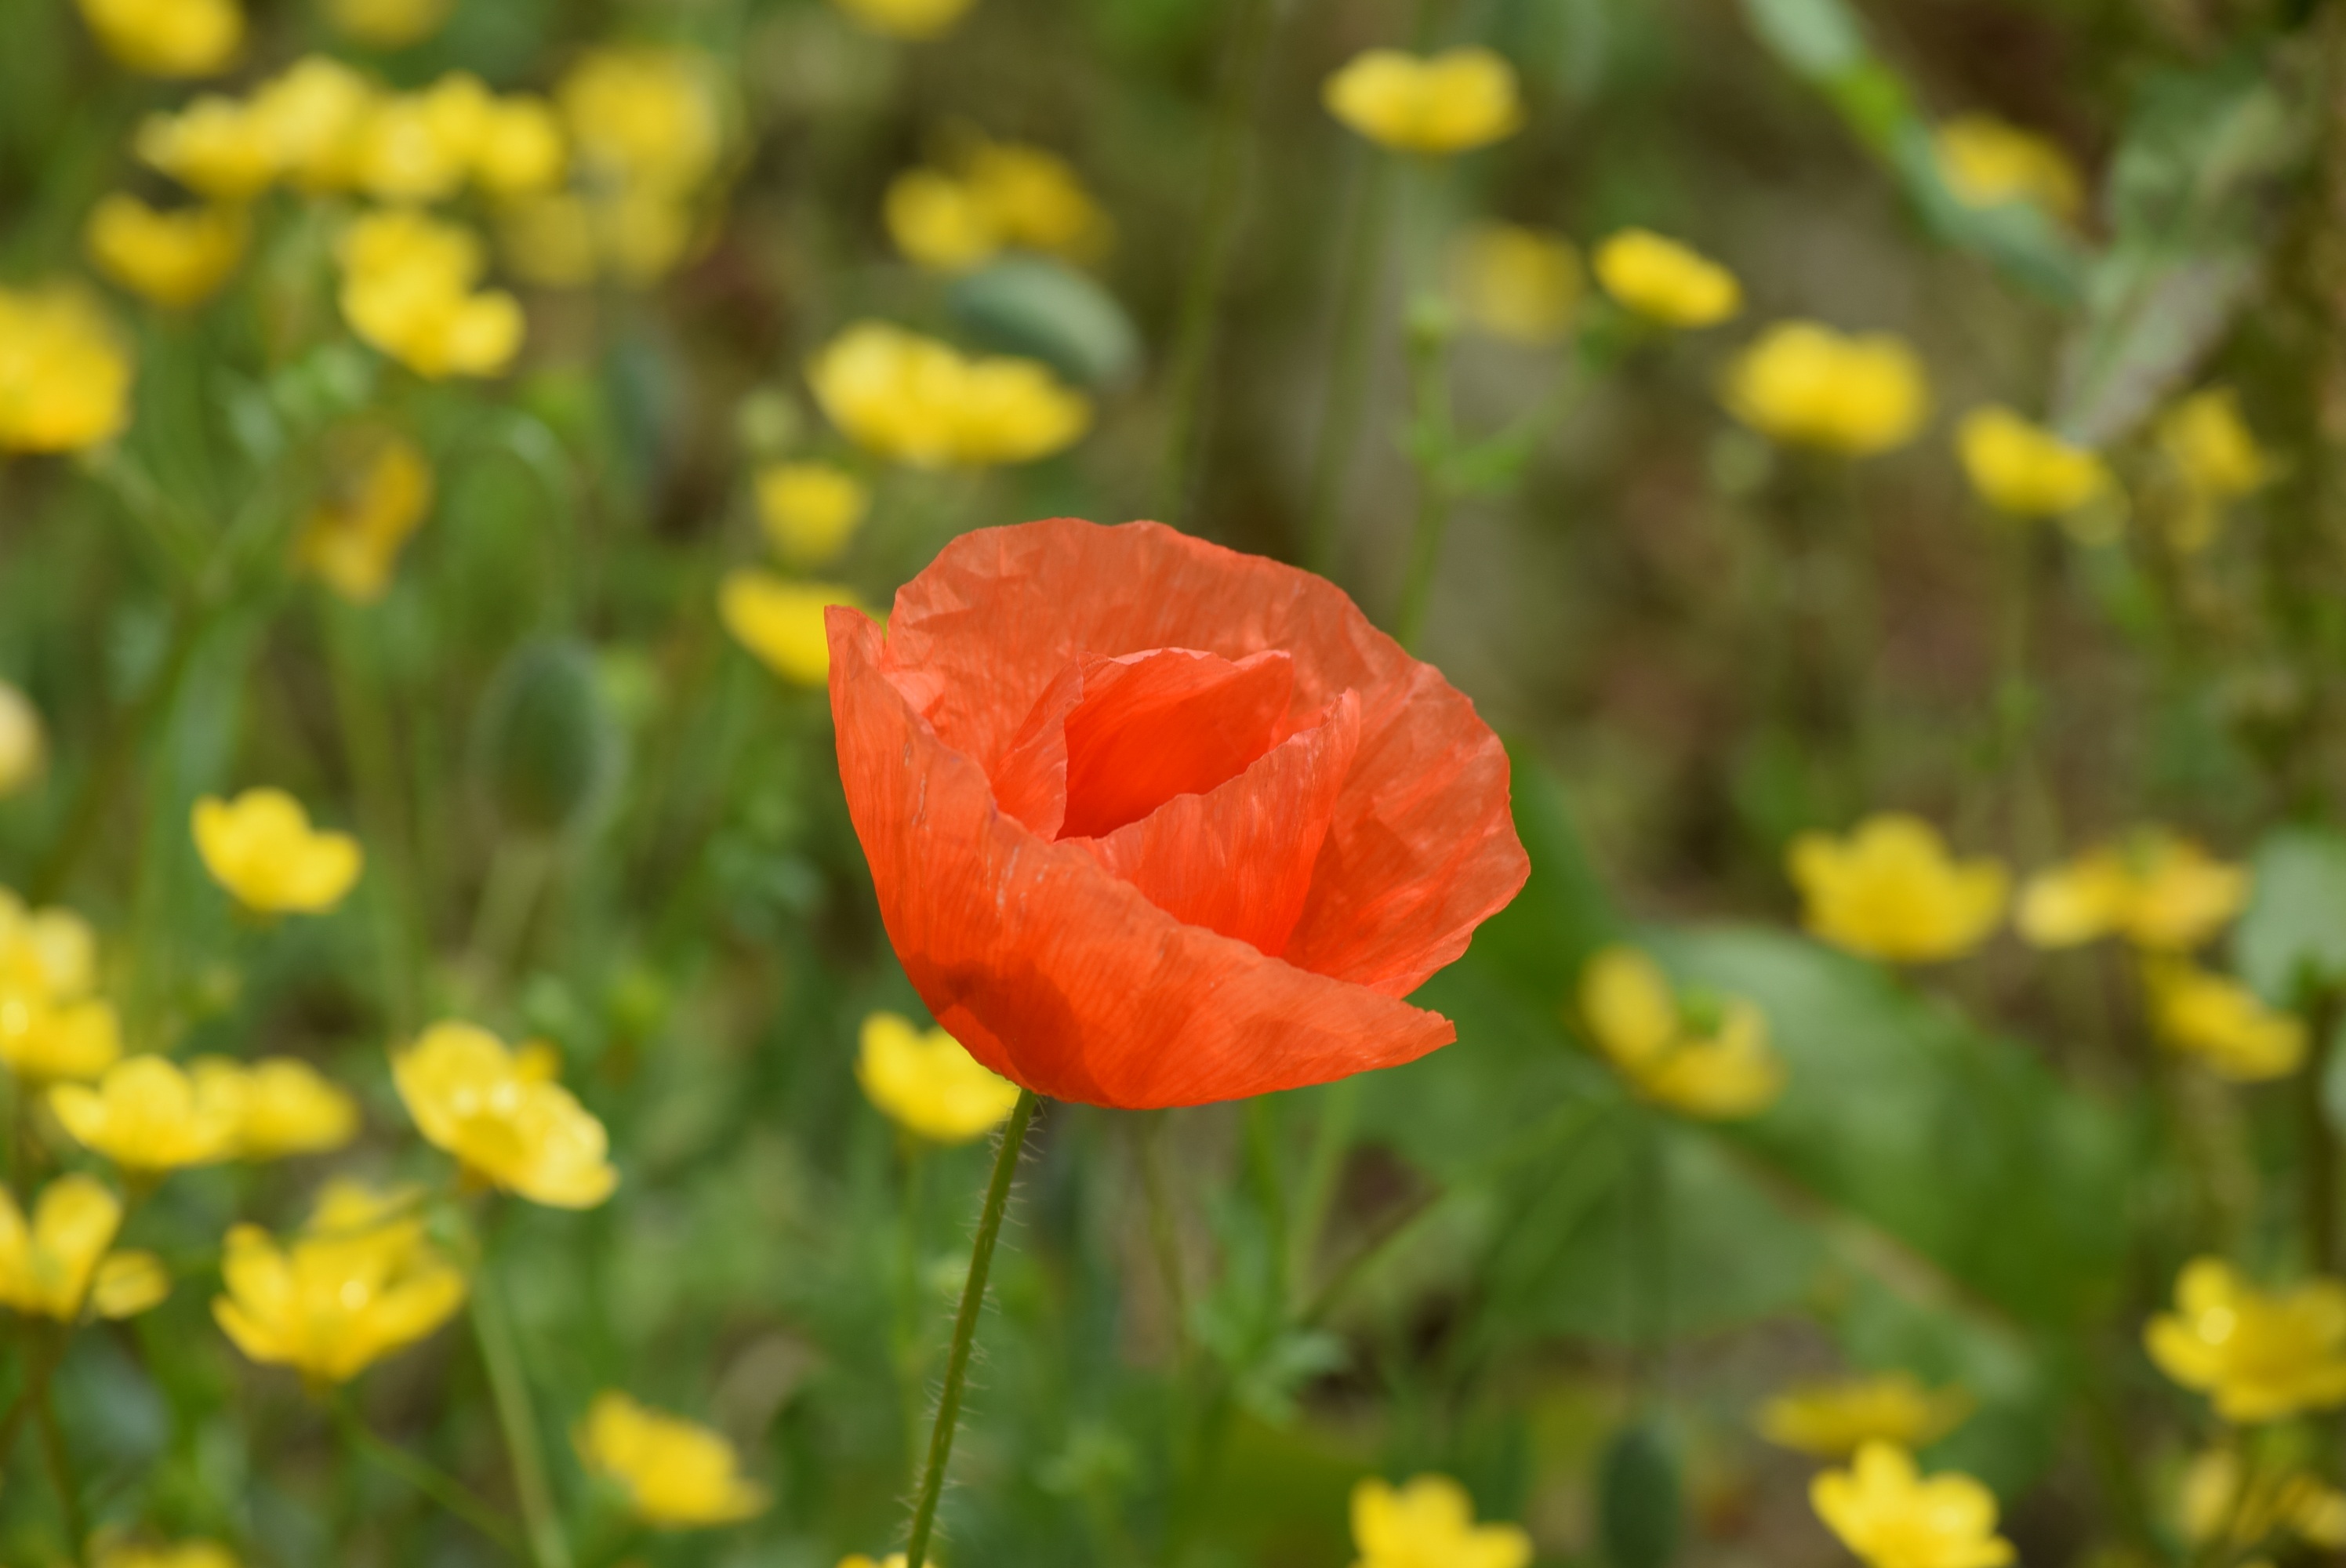
nature, plant, field, meadow, flower, petal, bloom, spring, red, yellow, flora, wildflower, flowers, poppy, macro photography, flowering plant, eschscholzia californica, annual plant, land plant, poppy family